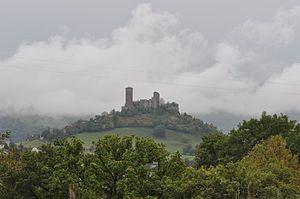
Les tours de St Laurent les Tours (Lot).